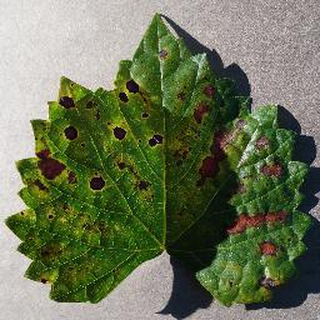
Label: grape_esca_black_measles